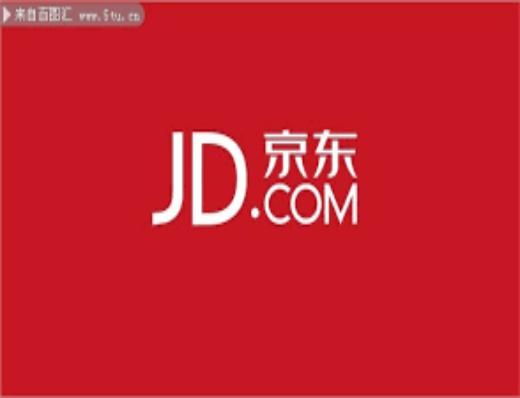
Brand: jd
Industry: Others